Giuseppe Compagnoni

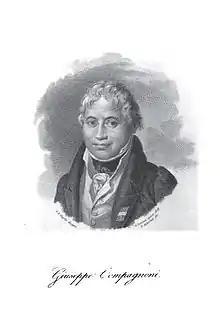
Compagnoni in 1824

Marco Giuseppe Compagnoni (3 March 1754 – 29 December 1833) was an Italian constitutionalist, writer, and journalist. He is best known as the "father of the Italian flag", since he was the first to propose the official use of the Italian tricolour for the flag of a sovereign Italian state, the Cispadane Republic, on 7 January 1797.